Climate Finance in Indonesia

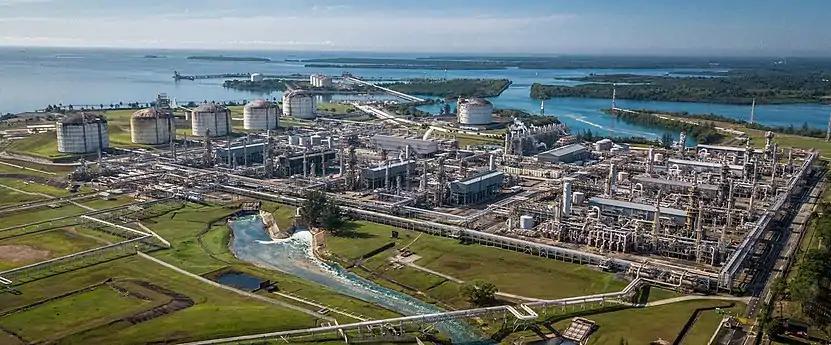
Badak LNG company's natural gas plant in Bontang cCty on the island of Borneo.

Indonesia is the world's largest producer of palm oil, which is the main raw material for its biodiesel. Logging and oil palm plantations have driven economic growth, but at the same time, they cause large-scale deforestation.